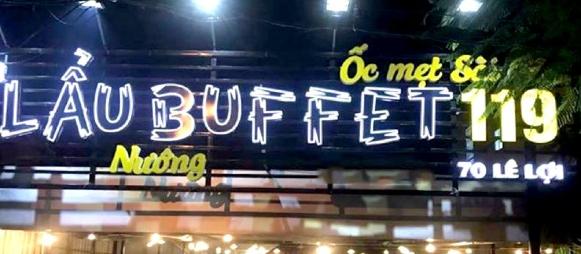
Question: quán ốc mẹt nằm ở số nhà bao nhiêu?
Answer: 70